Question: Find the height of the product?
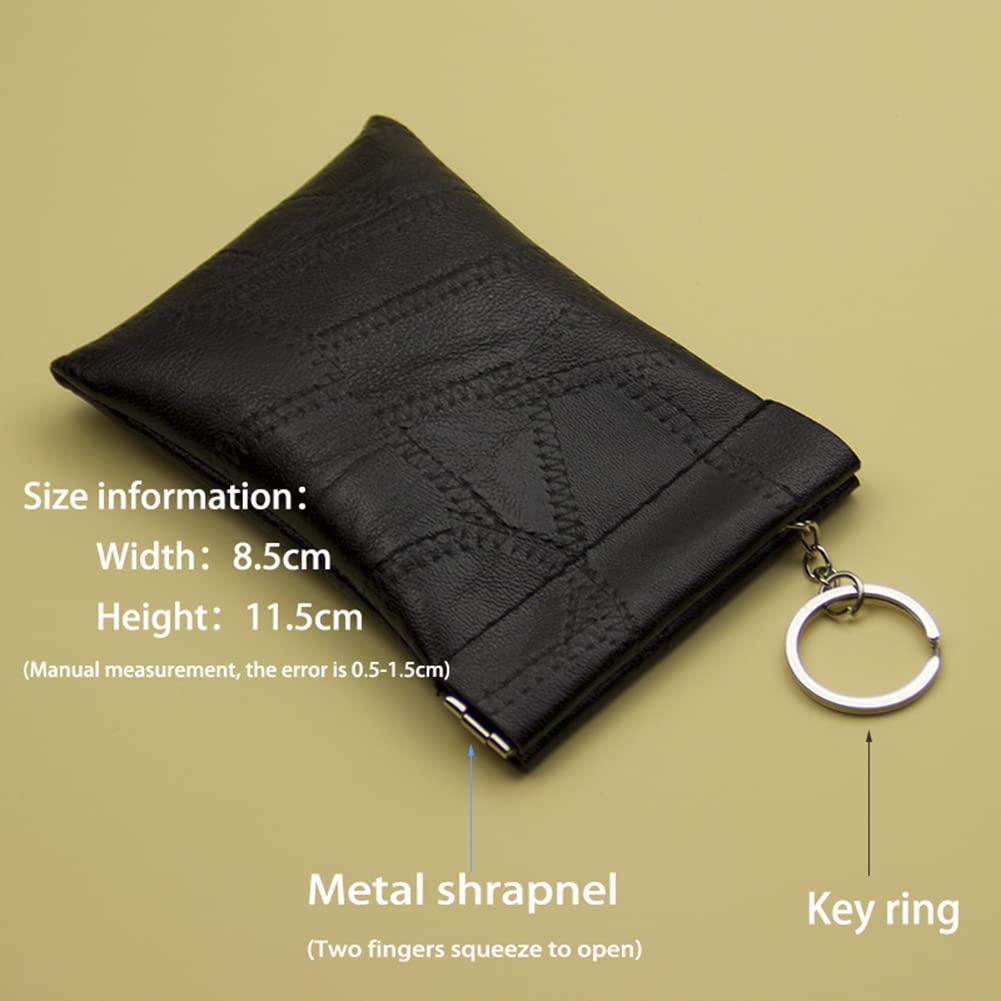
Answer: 8.5 centimetre